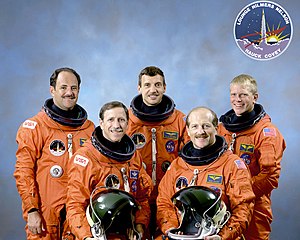
STS-26
STS-26 var Discoverys syvende rumfærge-mission.